Satyrini

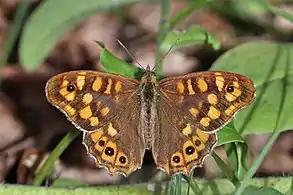
"Pararge aegeria" ♂,

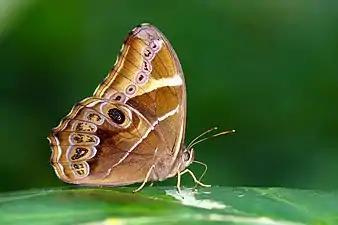
"Lethe europa pavida",

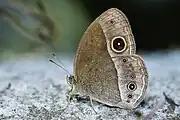
"Mycalesis francisca formosana",

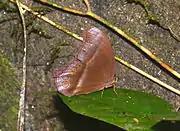
"Coelites epiminthia",

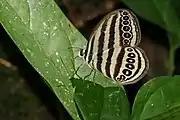
"Ragadia makuta",

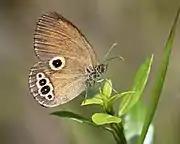
"Coenonympha oedippus",

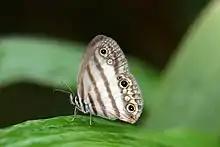
"Euptychia westwoodi",

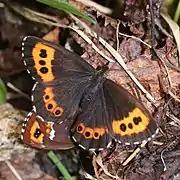
"Erebia ligea takanonis",

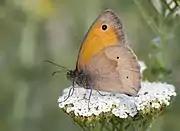
"Maniola telmessia",

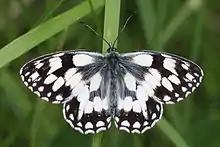
"Melanargia galathea",

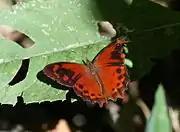
"Lasiophila" sp.,

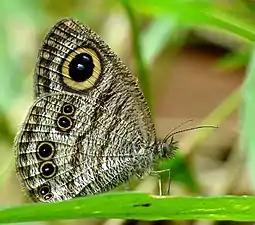
"Ypthima baldus",

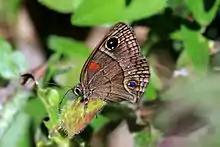
"Calisto herophile",

The taxonomy of the subfamily Satyrinae has recently undergone a significant revision. showed that most of the traditionally well known group are paraphyletic or polyphyletic and developed a new taxonomy, based on molecular phylogenetic. The classification scheme transferred many genera traditionally placed in the Elymniini to the Satyrini, and later studies have largely followed this classification. Thus, the Satyrini is now considered to include the genera previously placed in the Elymniini, such as "Lethe", "Pararge" and "Mycalesis". However, the phylogenetic statuses of some subtribes within the tribe are still unclear and the revision of the classification is likely to continue.